7th Heaven season 5

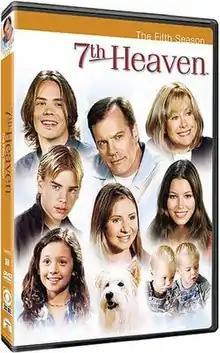
DVD cover

The fifth season of "7th Heaven"—an American family-drama television series, created and produced by Brenda Hampton—premiered on October 2, 2000, on The WB, and concluded on May 21, 2001 (22 episodes).